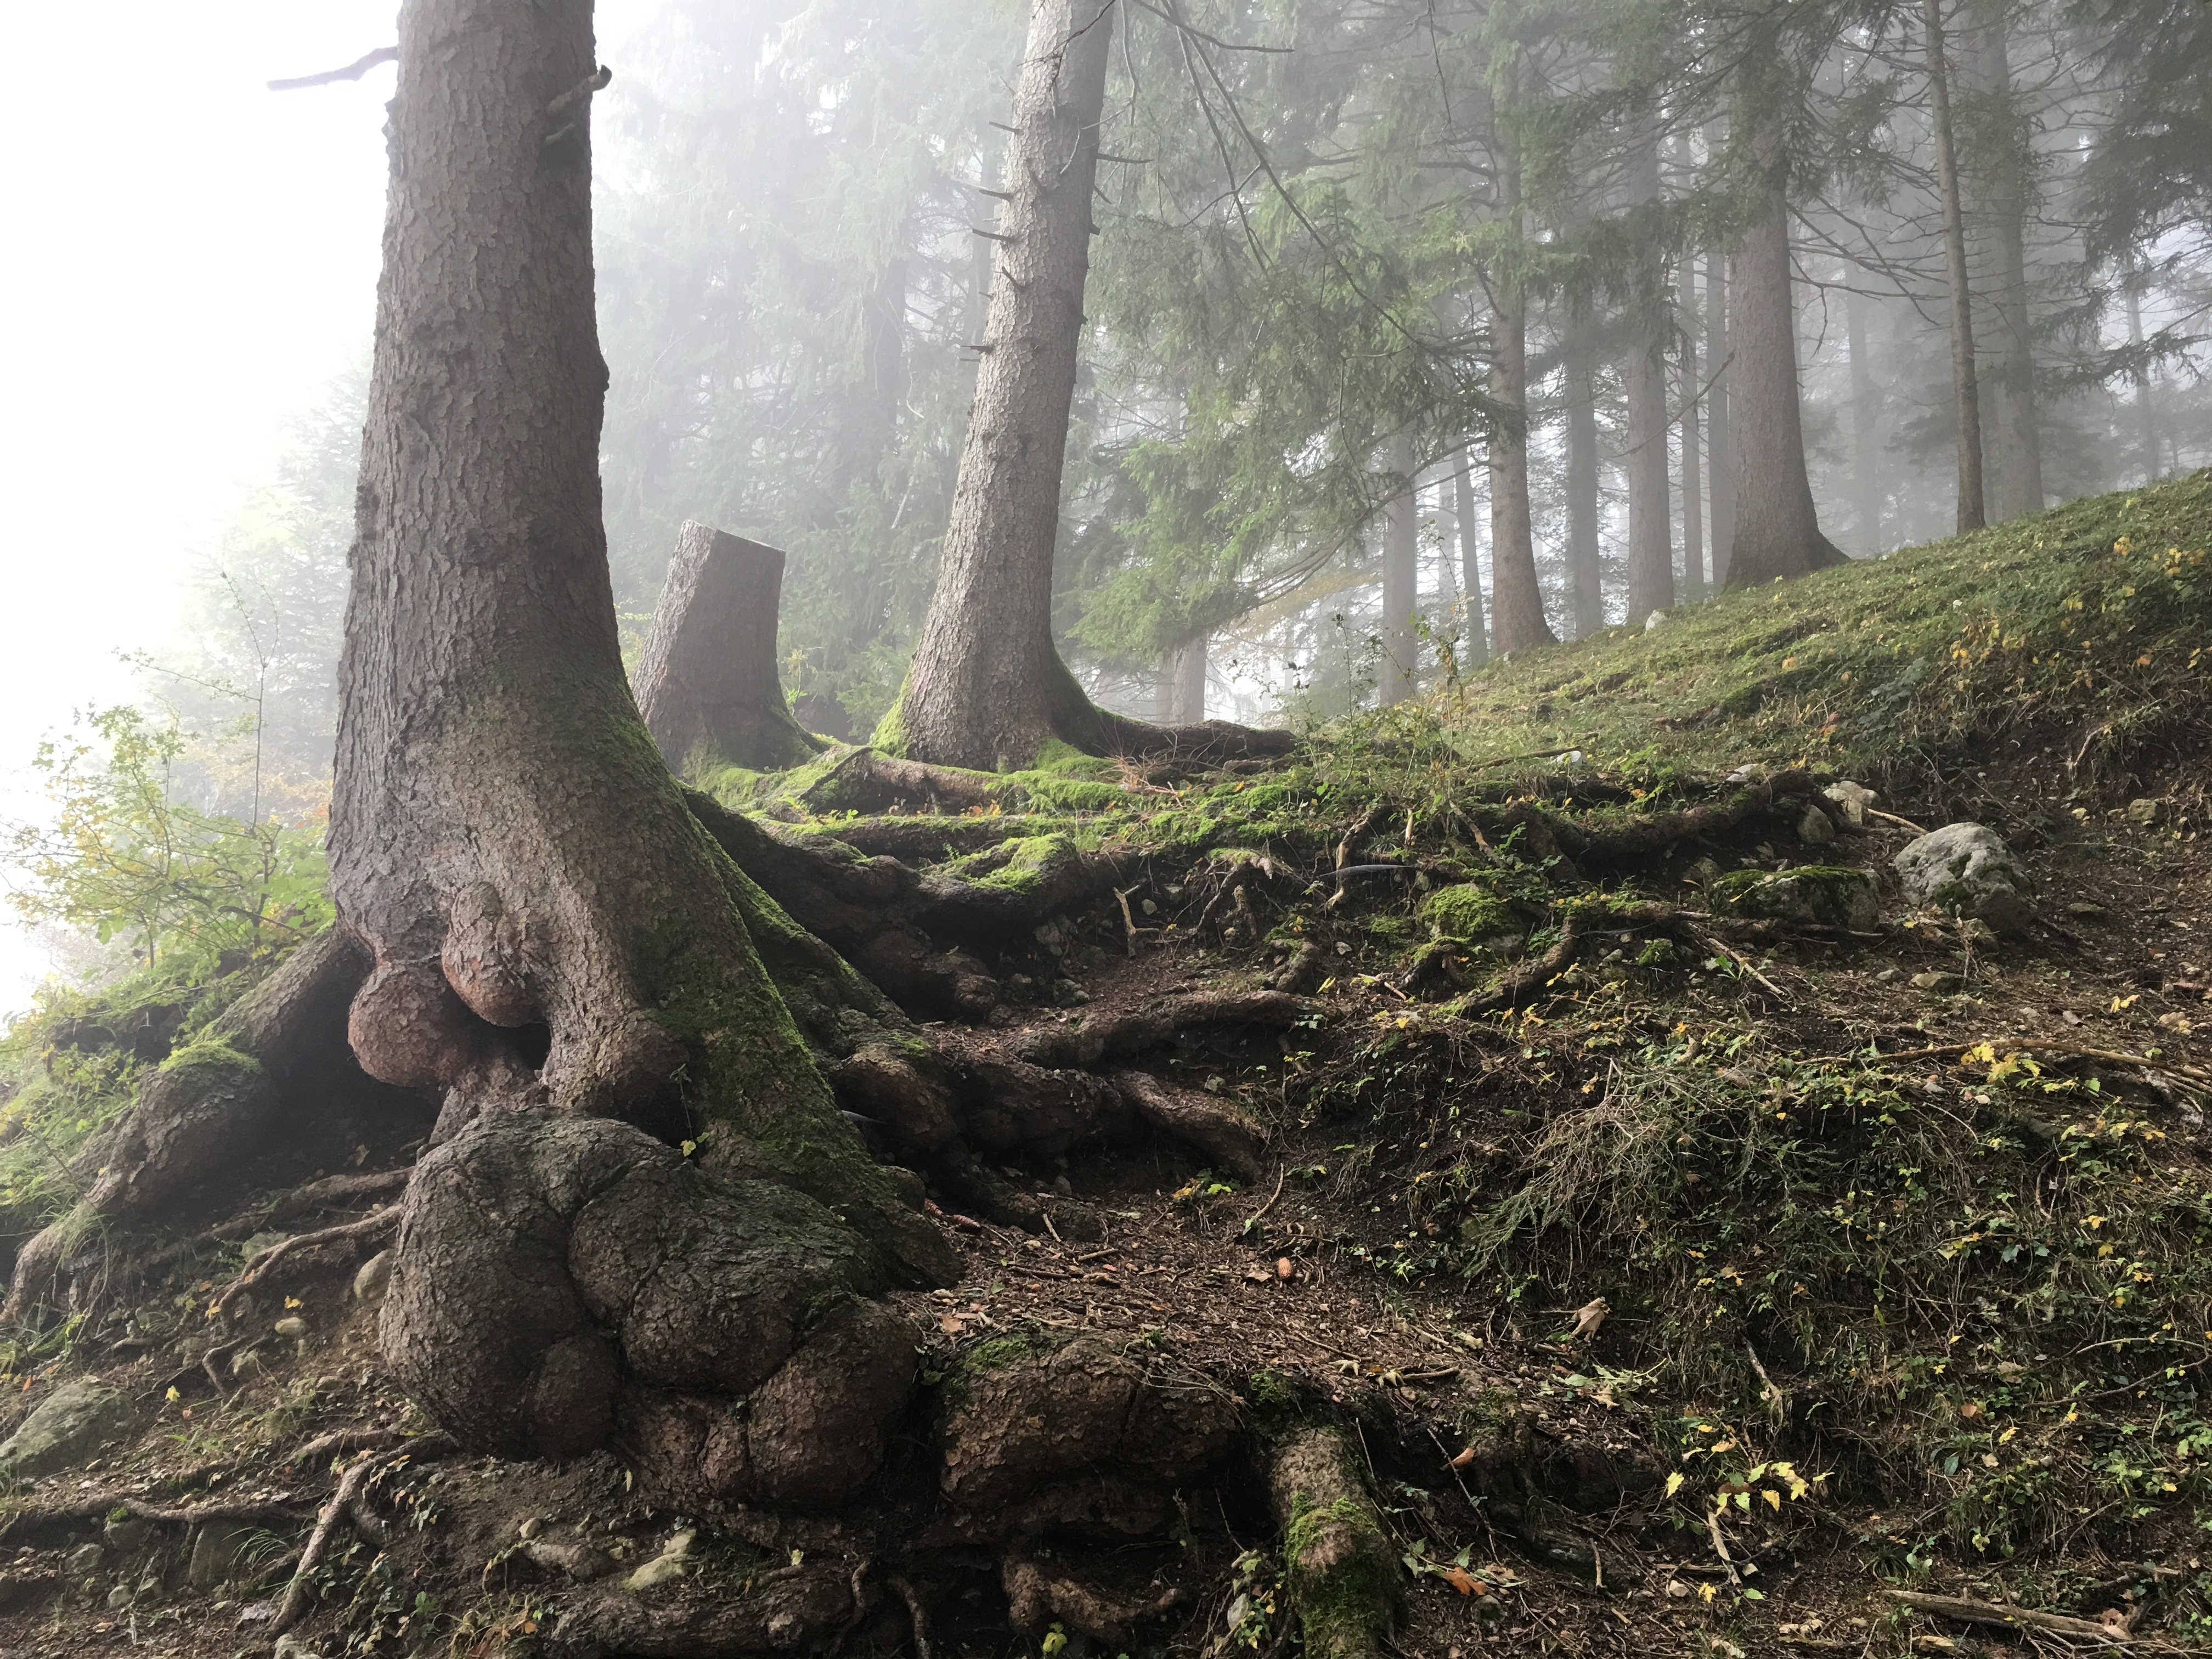
landscape, tree, nature, forest, outdoor, wilderness, plant, trunk, autumn, soil, trees, spruce, deciduous, woodland, habitat, ecosystem, old growth forest, natural environment, woody plant, temperate coniferous forest, land plant